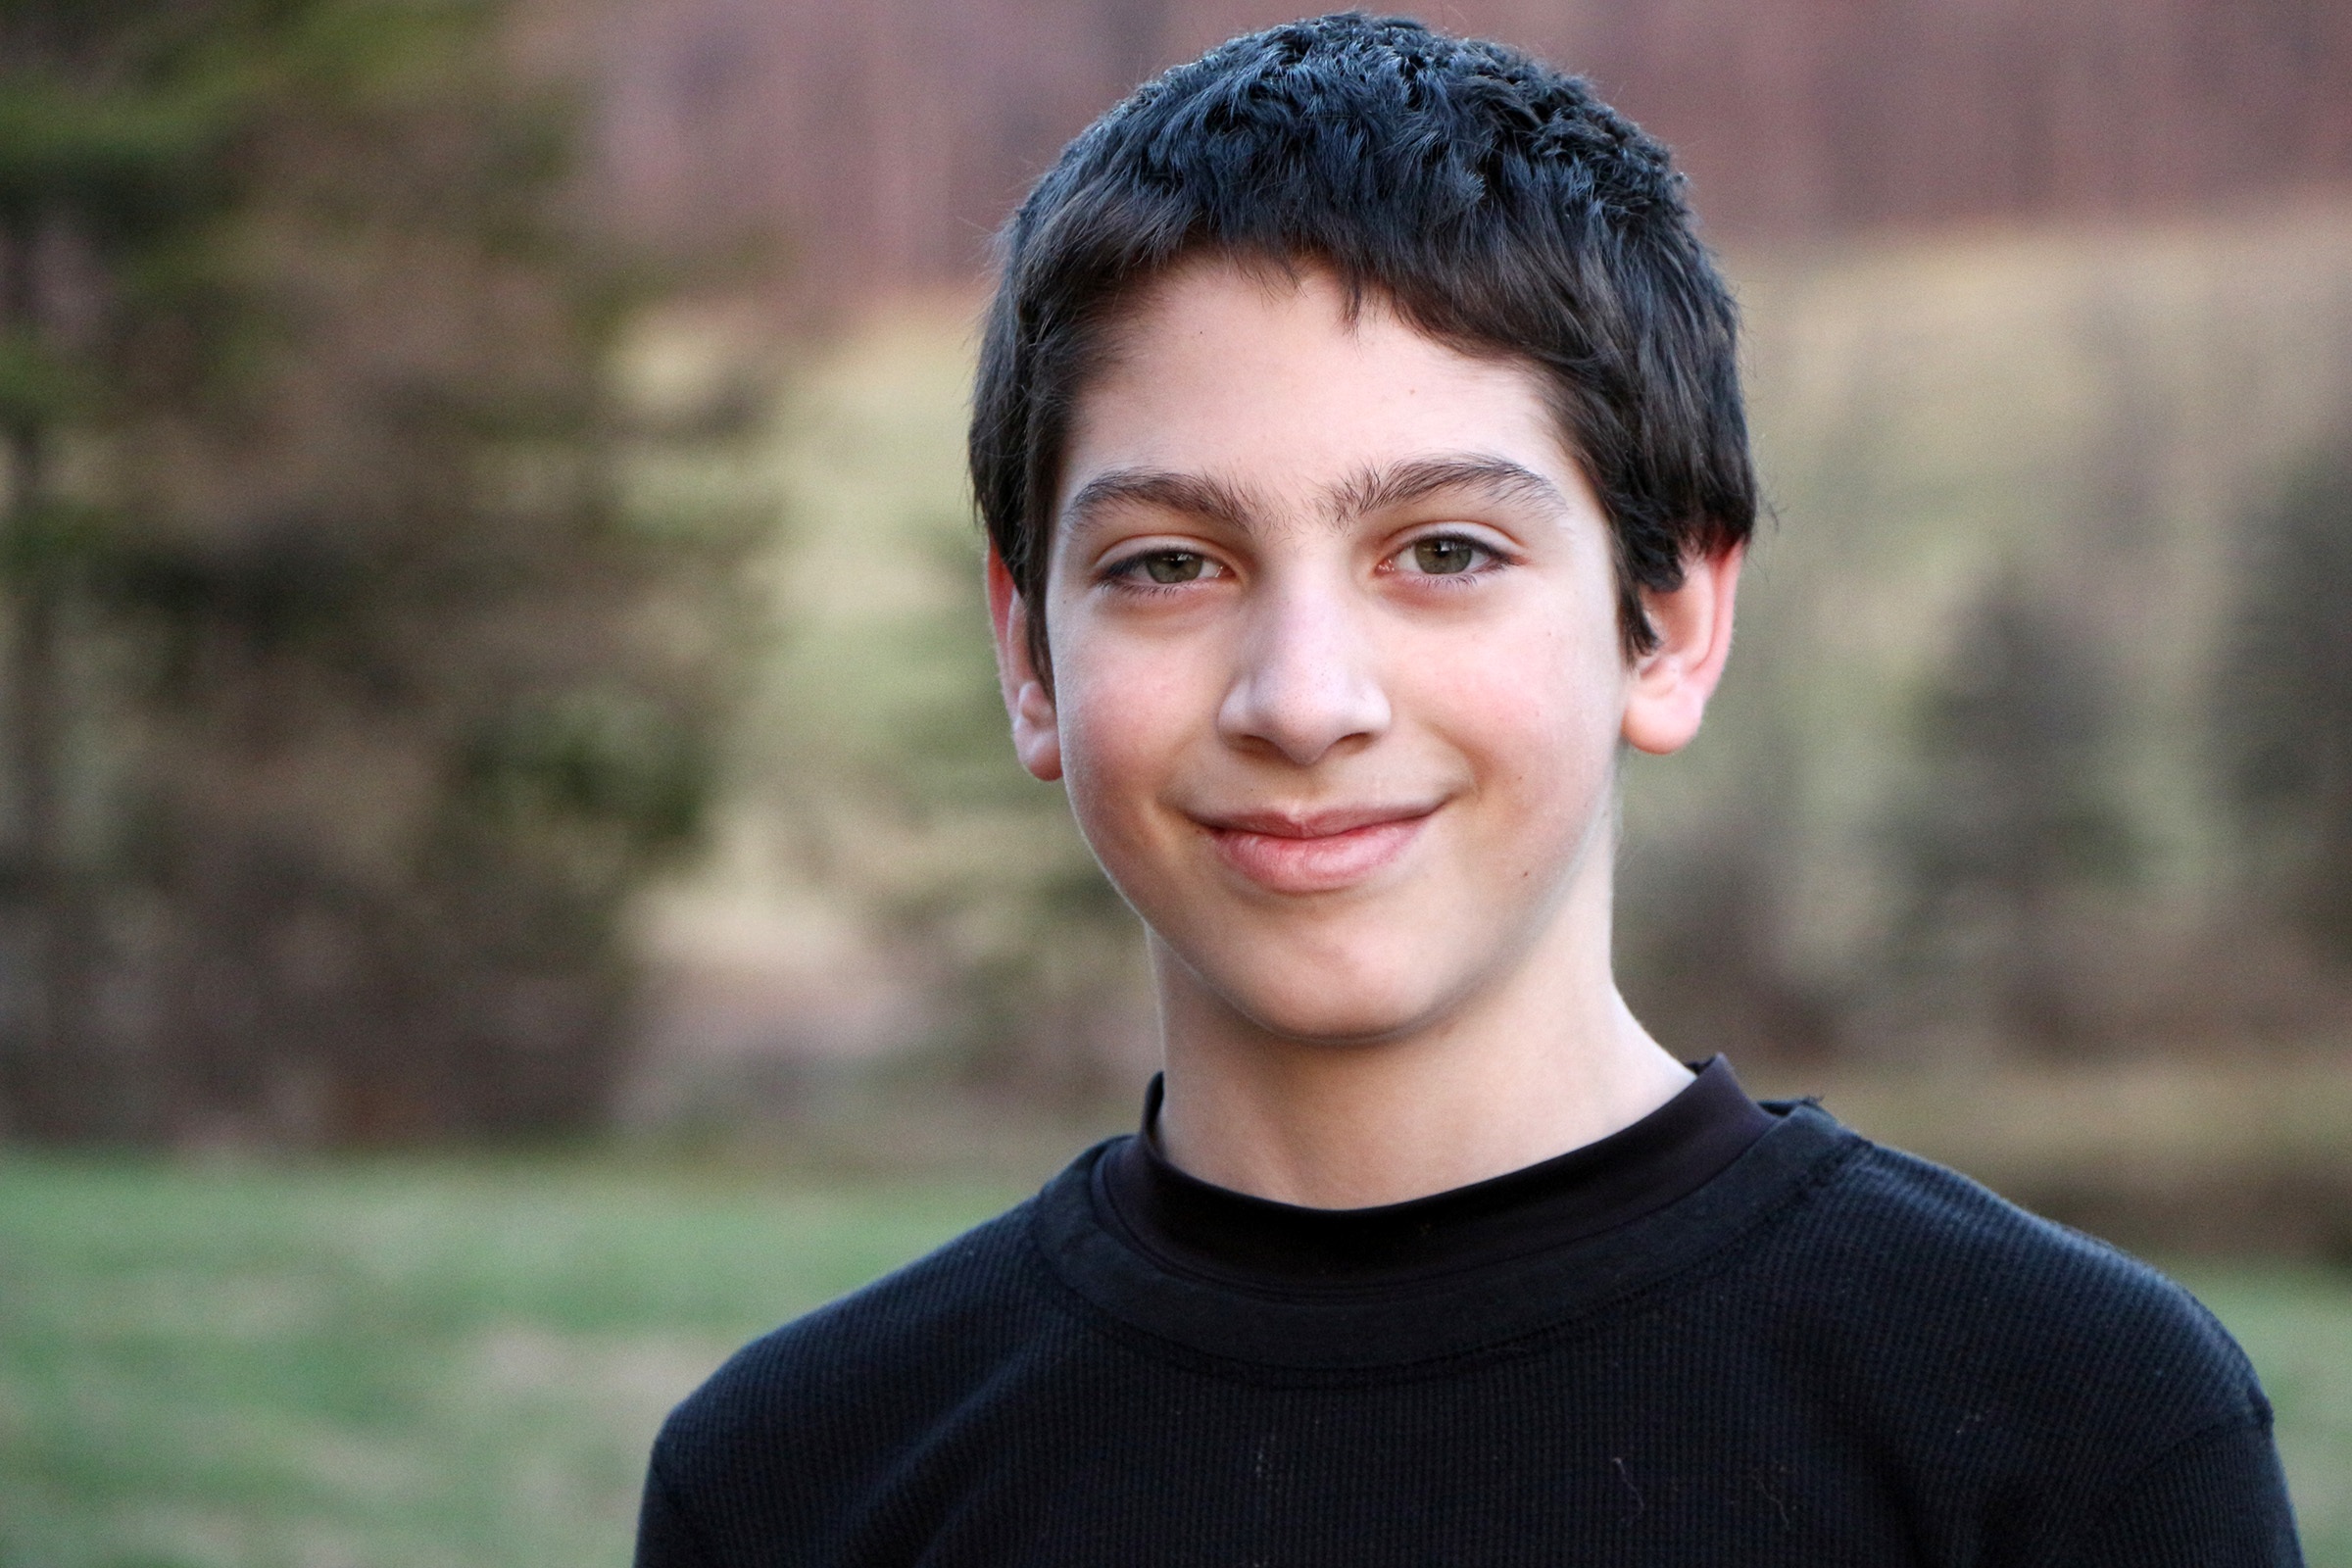
person, people, girl, woman, boy, looking, male, portrait, model, young, child, lady, facial expression, hairstyle, smiling, smile, face, outside, head, beauty, emotion, photo shoot, portrait photography